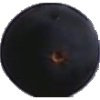
Label: blue_grape